RNA virus

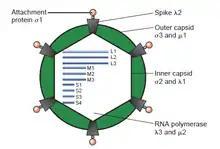
Structure of the reovirus virion

The double-stranded (ds)RNA viruses represent a diverse group of viruses that vary widely in host range (humans, animals, plants, fungi, and bacteria), genome segment number (one to twelve), and virion organization (Triangulation number, capsid layers, spikes, turrets, etc.). Members of this group include the rotaviruses, which are the most common cause of gastroenteritis in young children, and picobirnaviruses, which are the most common virus in fecal samples of both humans and animals with or without signs of diarrhea. Bluetongue virus is an economically important pathogen that infects cattle and sheep. In recent years, progress has been made in determining atomic and subnanometer resolution structures of a number of key viral proteins and virion capsids of several dsRNA viruses, highlighting the significant parallels in the structure and replicative processes of many of these viruses.